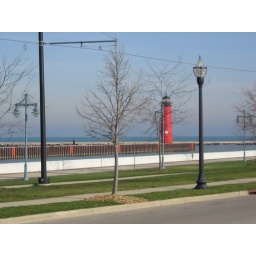
A view of the lighthouse from across the street car tracks near the Kenosha Harbor.